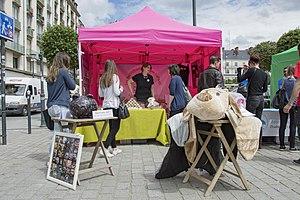
Stand du refuge GroinGroin, lors de la Vegan Place à Renne, en mai 2015 - Photo de L214 - Éthique &amp
Le Refuge GroinGroin est une association refuge de défense des animaux, plus spécifiquement des animaux de ferme, et en particulier des cochons, basée à Neuvillette-en-Charnie dans la Sarthe.